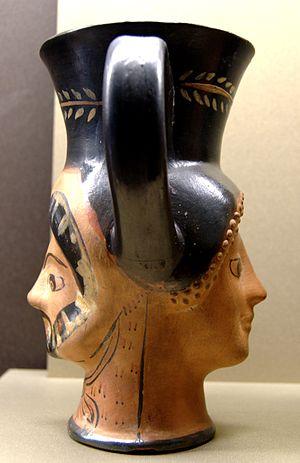
Attic red-figured janiform kantharos (Heracles head and female head), ca. 480–460 BC. From Italy (?). Français